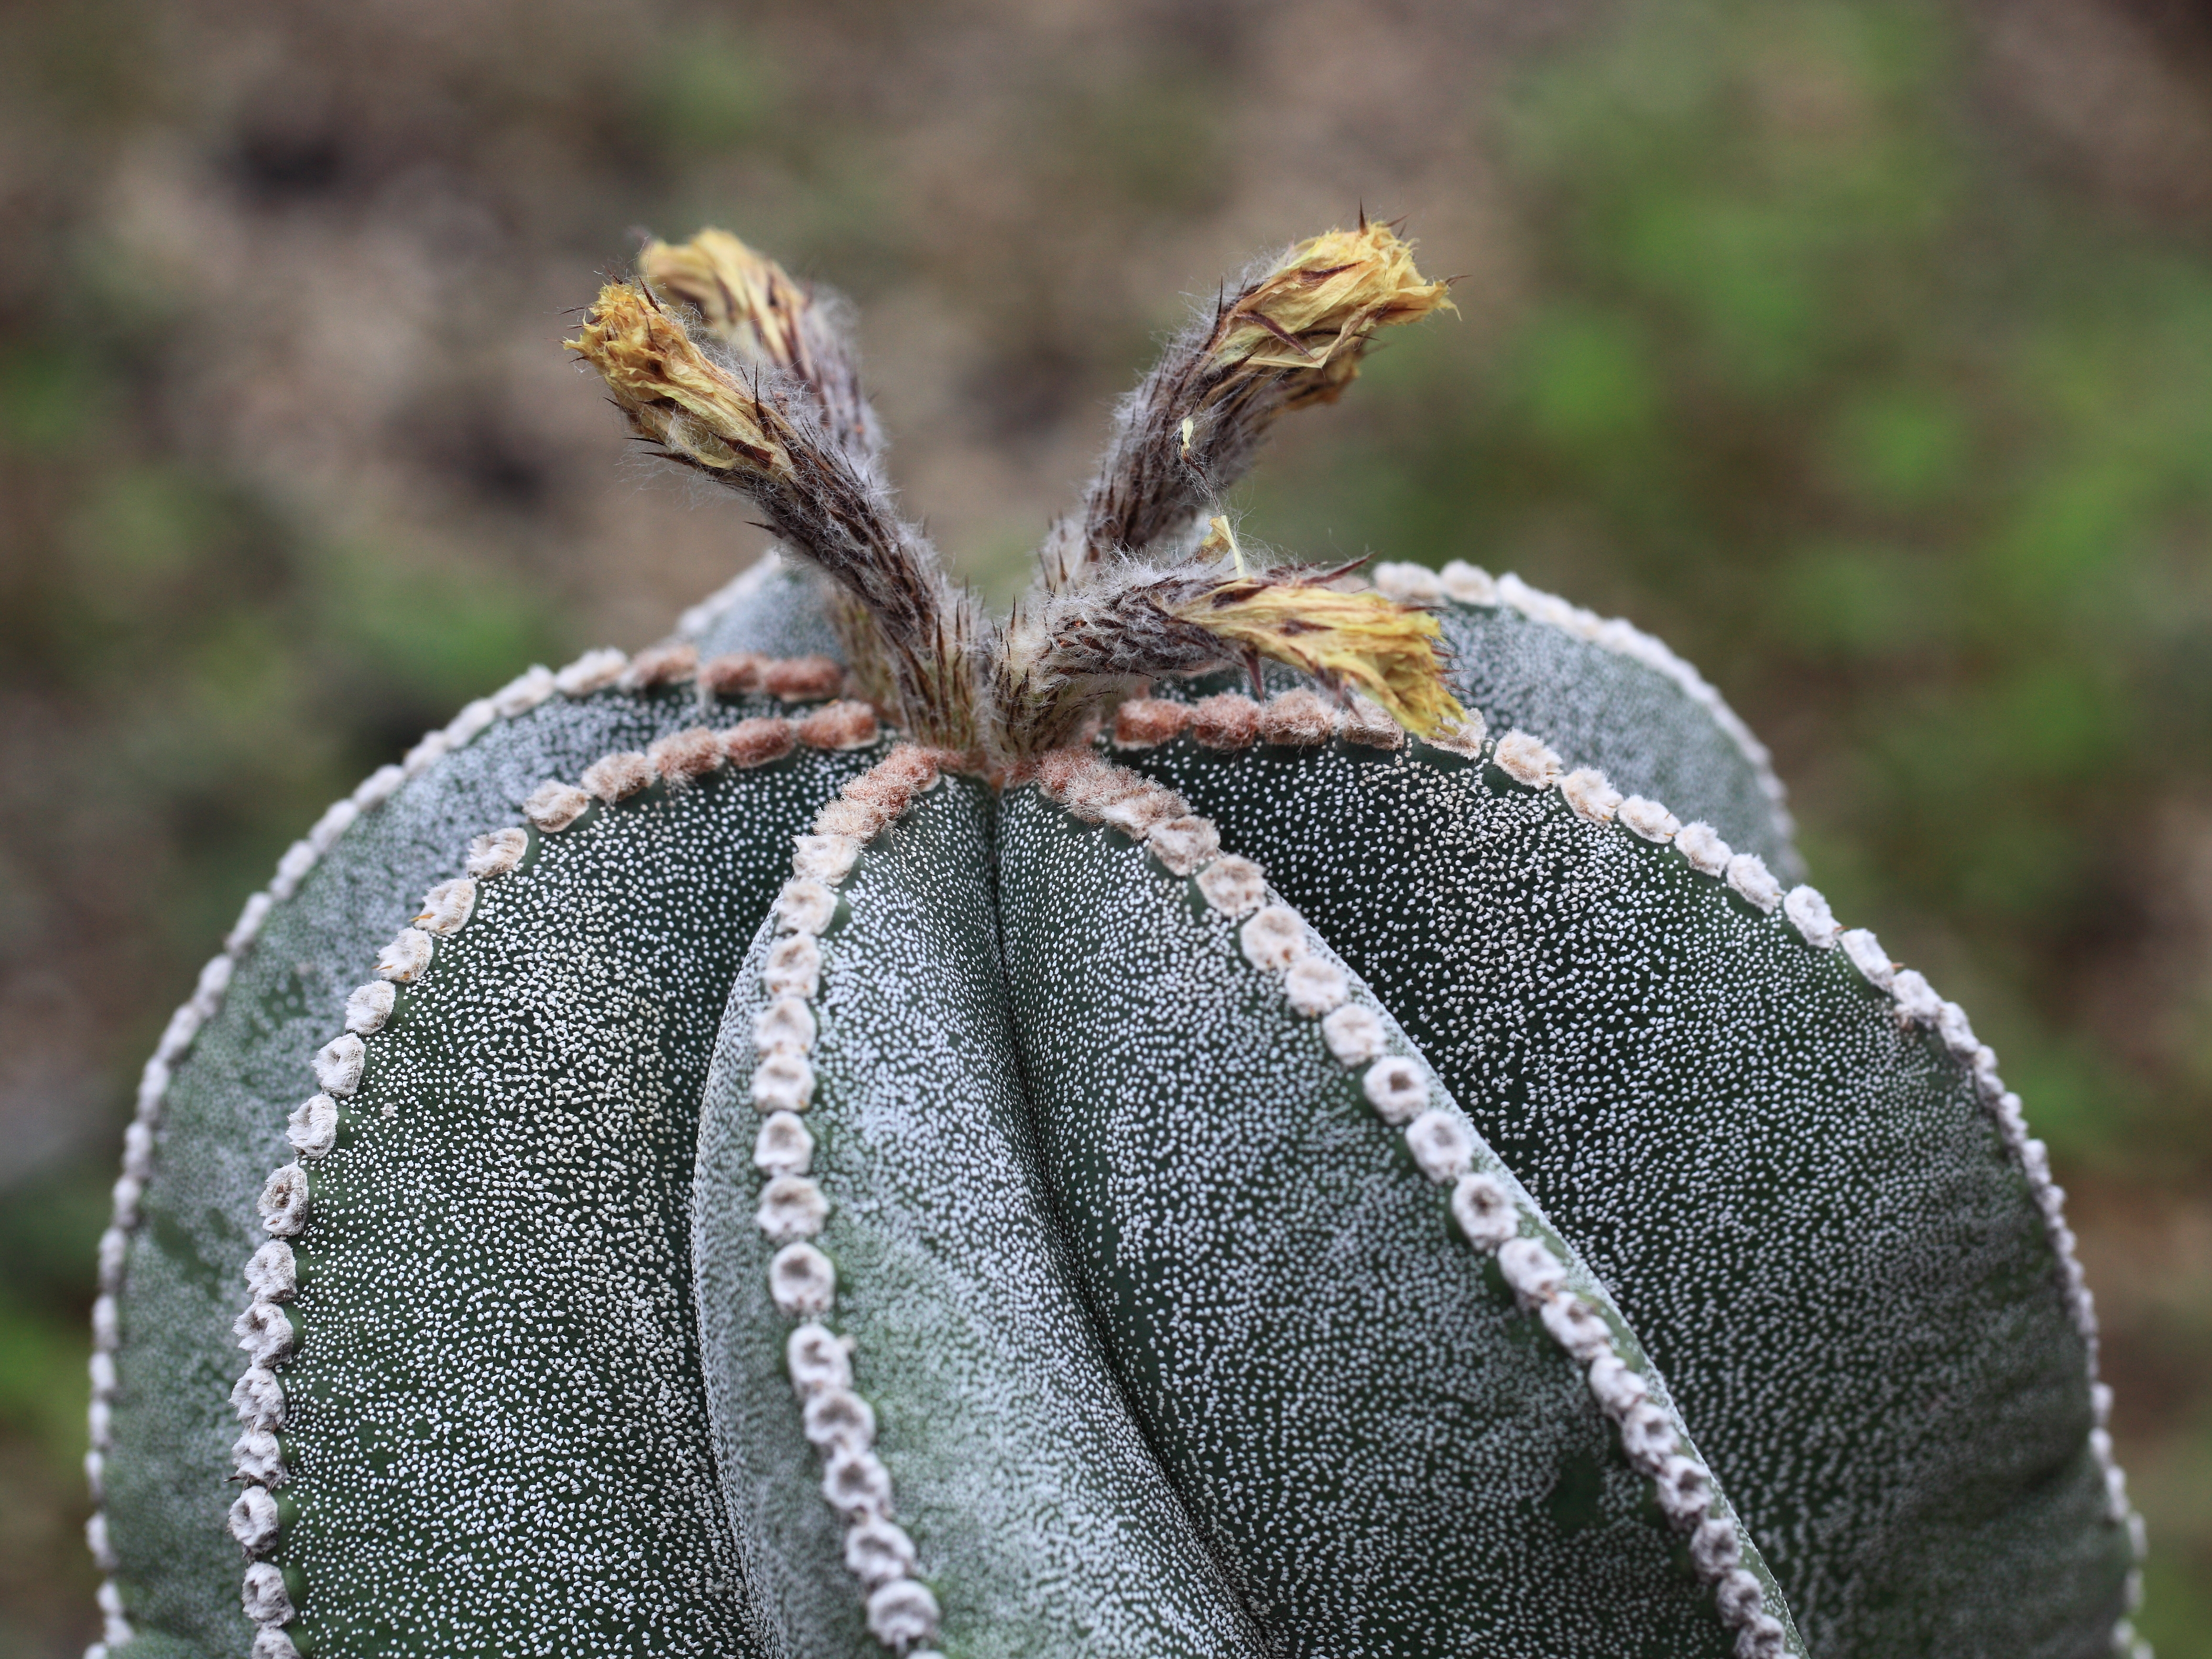
tree, nature, plant, leaf, flower, frost, high, produce, hat, botany, flora, close up, cap, 5d, hires, markii, hi, res, resolution, bishops, miter, astrophytum, myriostigma, macro photography, flowering plant, land plant